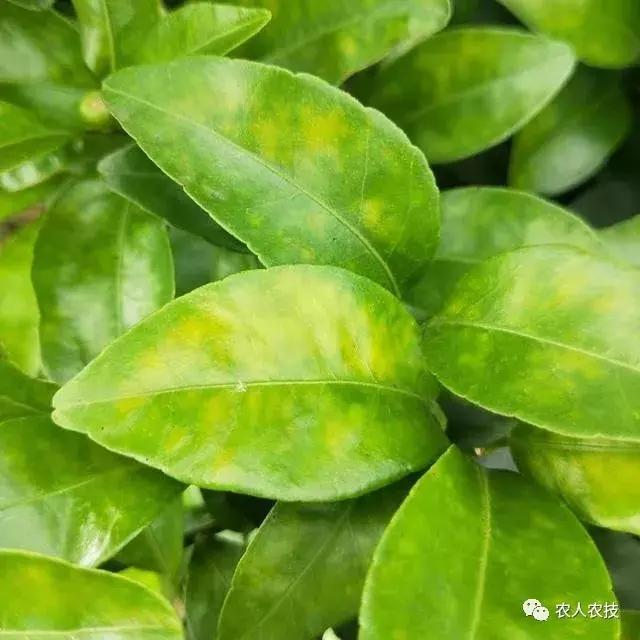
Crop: unknown
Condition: citrus_canker